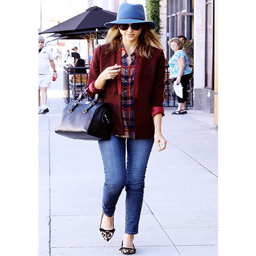
tips for wearing a blazer